The Christian Science Monitor

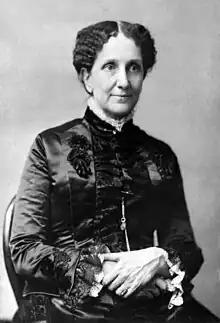
Mary Baker Eddy, who founded "The Monitor" in 1908

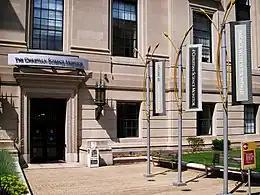
Headquarters of "The Christian Science Monitor" on Massachusetts Avenue in Boston

The "Monitor" was founded in 1908 in part as a response by Mary Baker Eddy to the journalism of her day, which relentlessly covered the sensations and scandals surrounding her new religion with varying accuracy. In addition, Joseph Pulitzer's "New York World" was consistently critical of Eddy, and this, along with a derogatory article in "McClure's", furthered Eddy's decision to found her own media outlet. Eddy also required the inclusion of "Christian Science" in the paper's name, over initial opposition by some of her advisors who thought the religious reference might repel a secular audience.